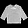
Label: Pullover